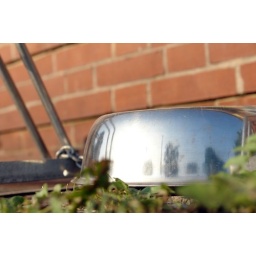
Dusk gets reflected in a dog bowl in front of a shop close to where I live.